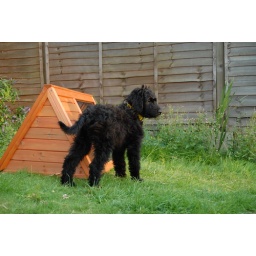
Mojo, a hearing dog for the deaf puppy in training. 12 weeks old and staying with us for the weekend.